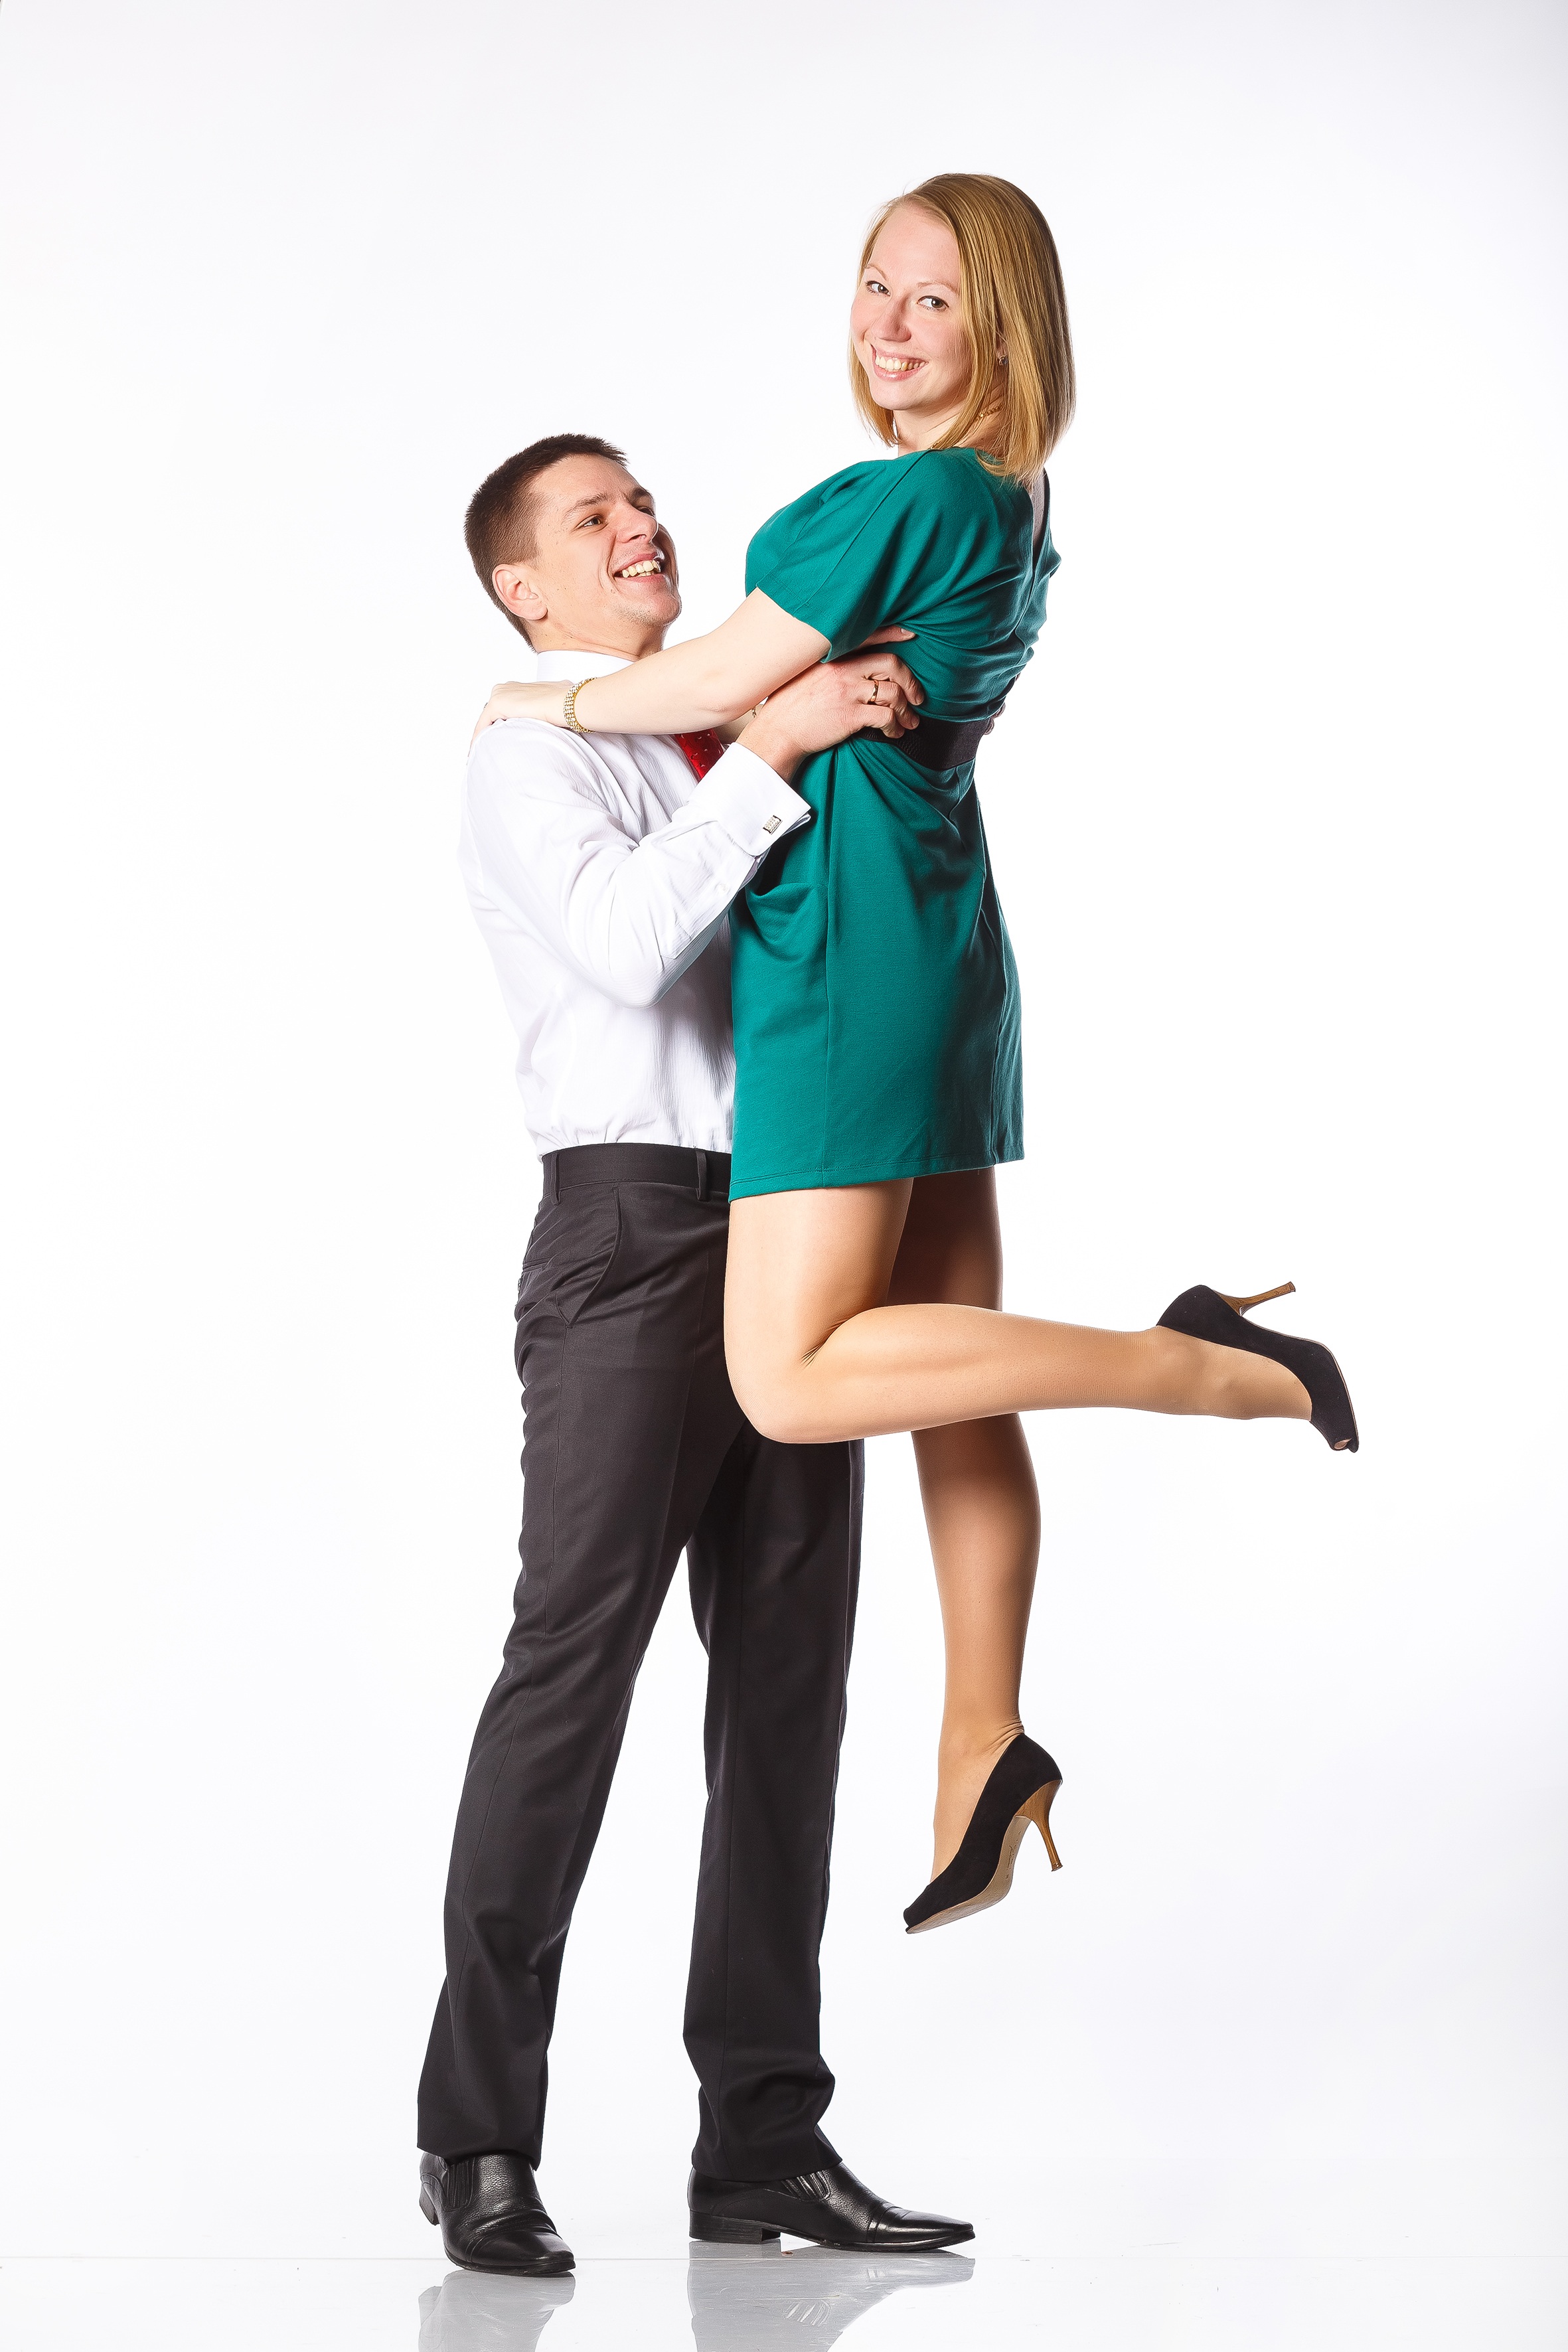
person, love, young, kiss, couple, two, just married, happiness, photoshoot, interaction, sweethearts, photo shoot